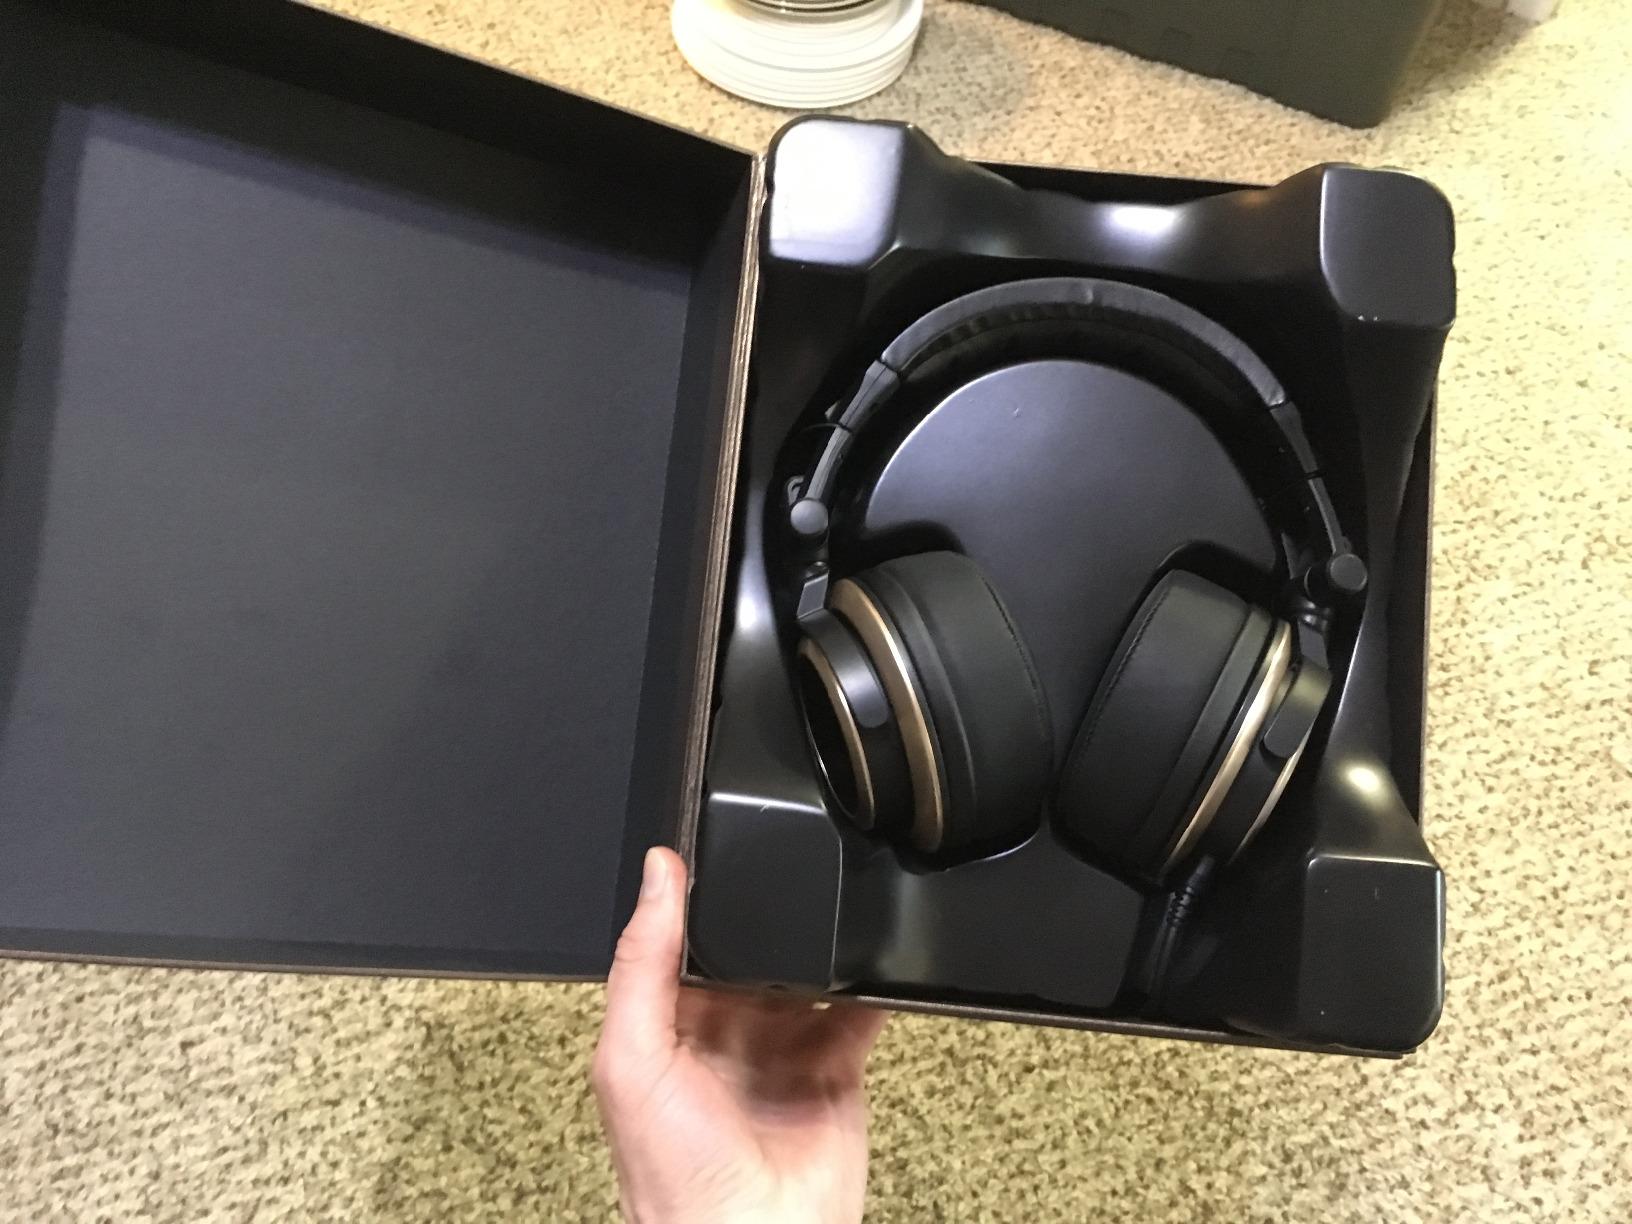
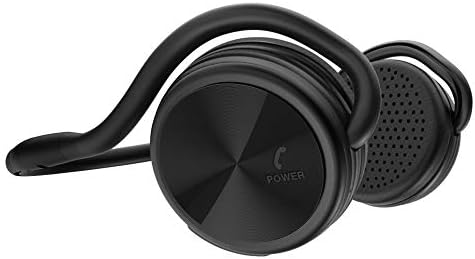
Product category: headphones
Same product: no